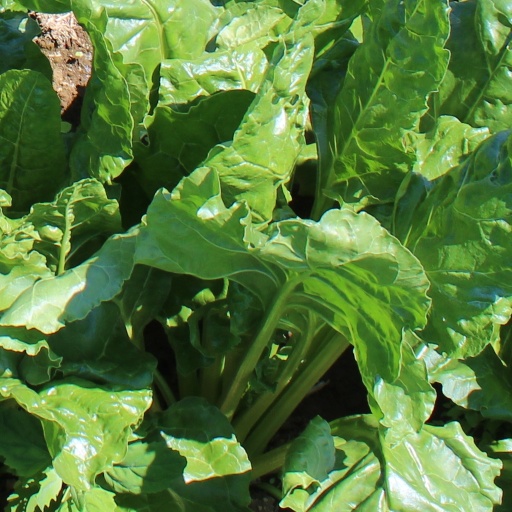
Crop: sugar beet